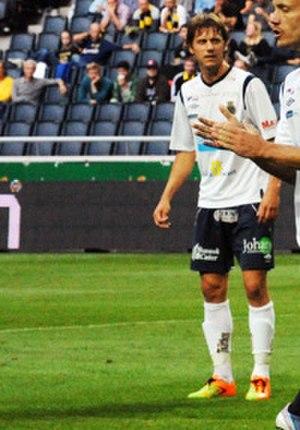
Jakob Orlov est un footballeur suédois, né le 15 mars 1986 à Skövde en Suède. Il évolue comme attaquant.